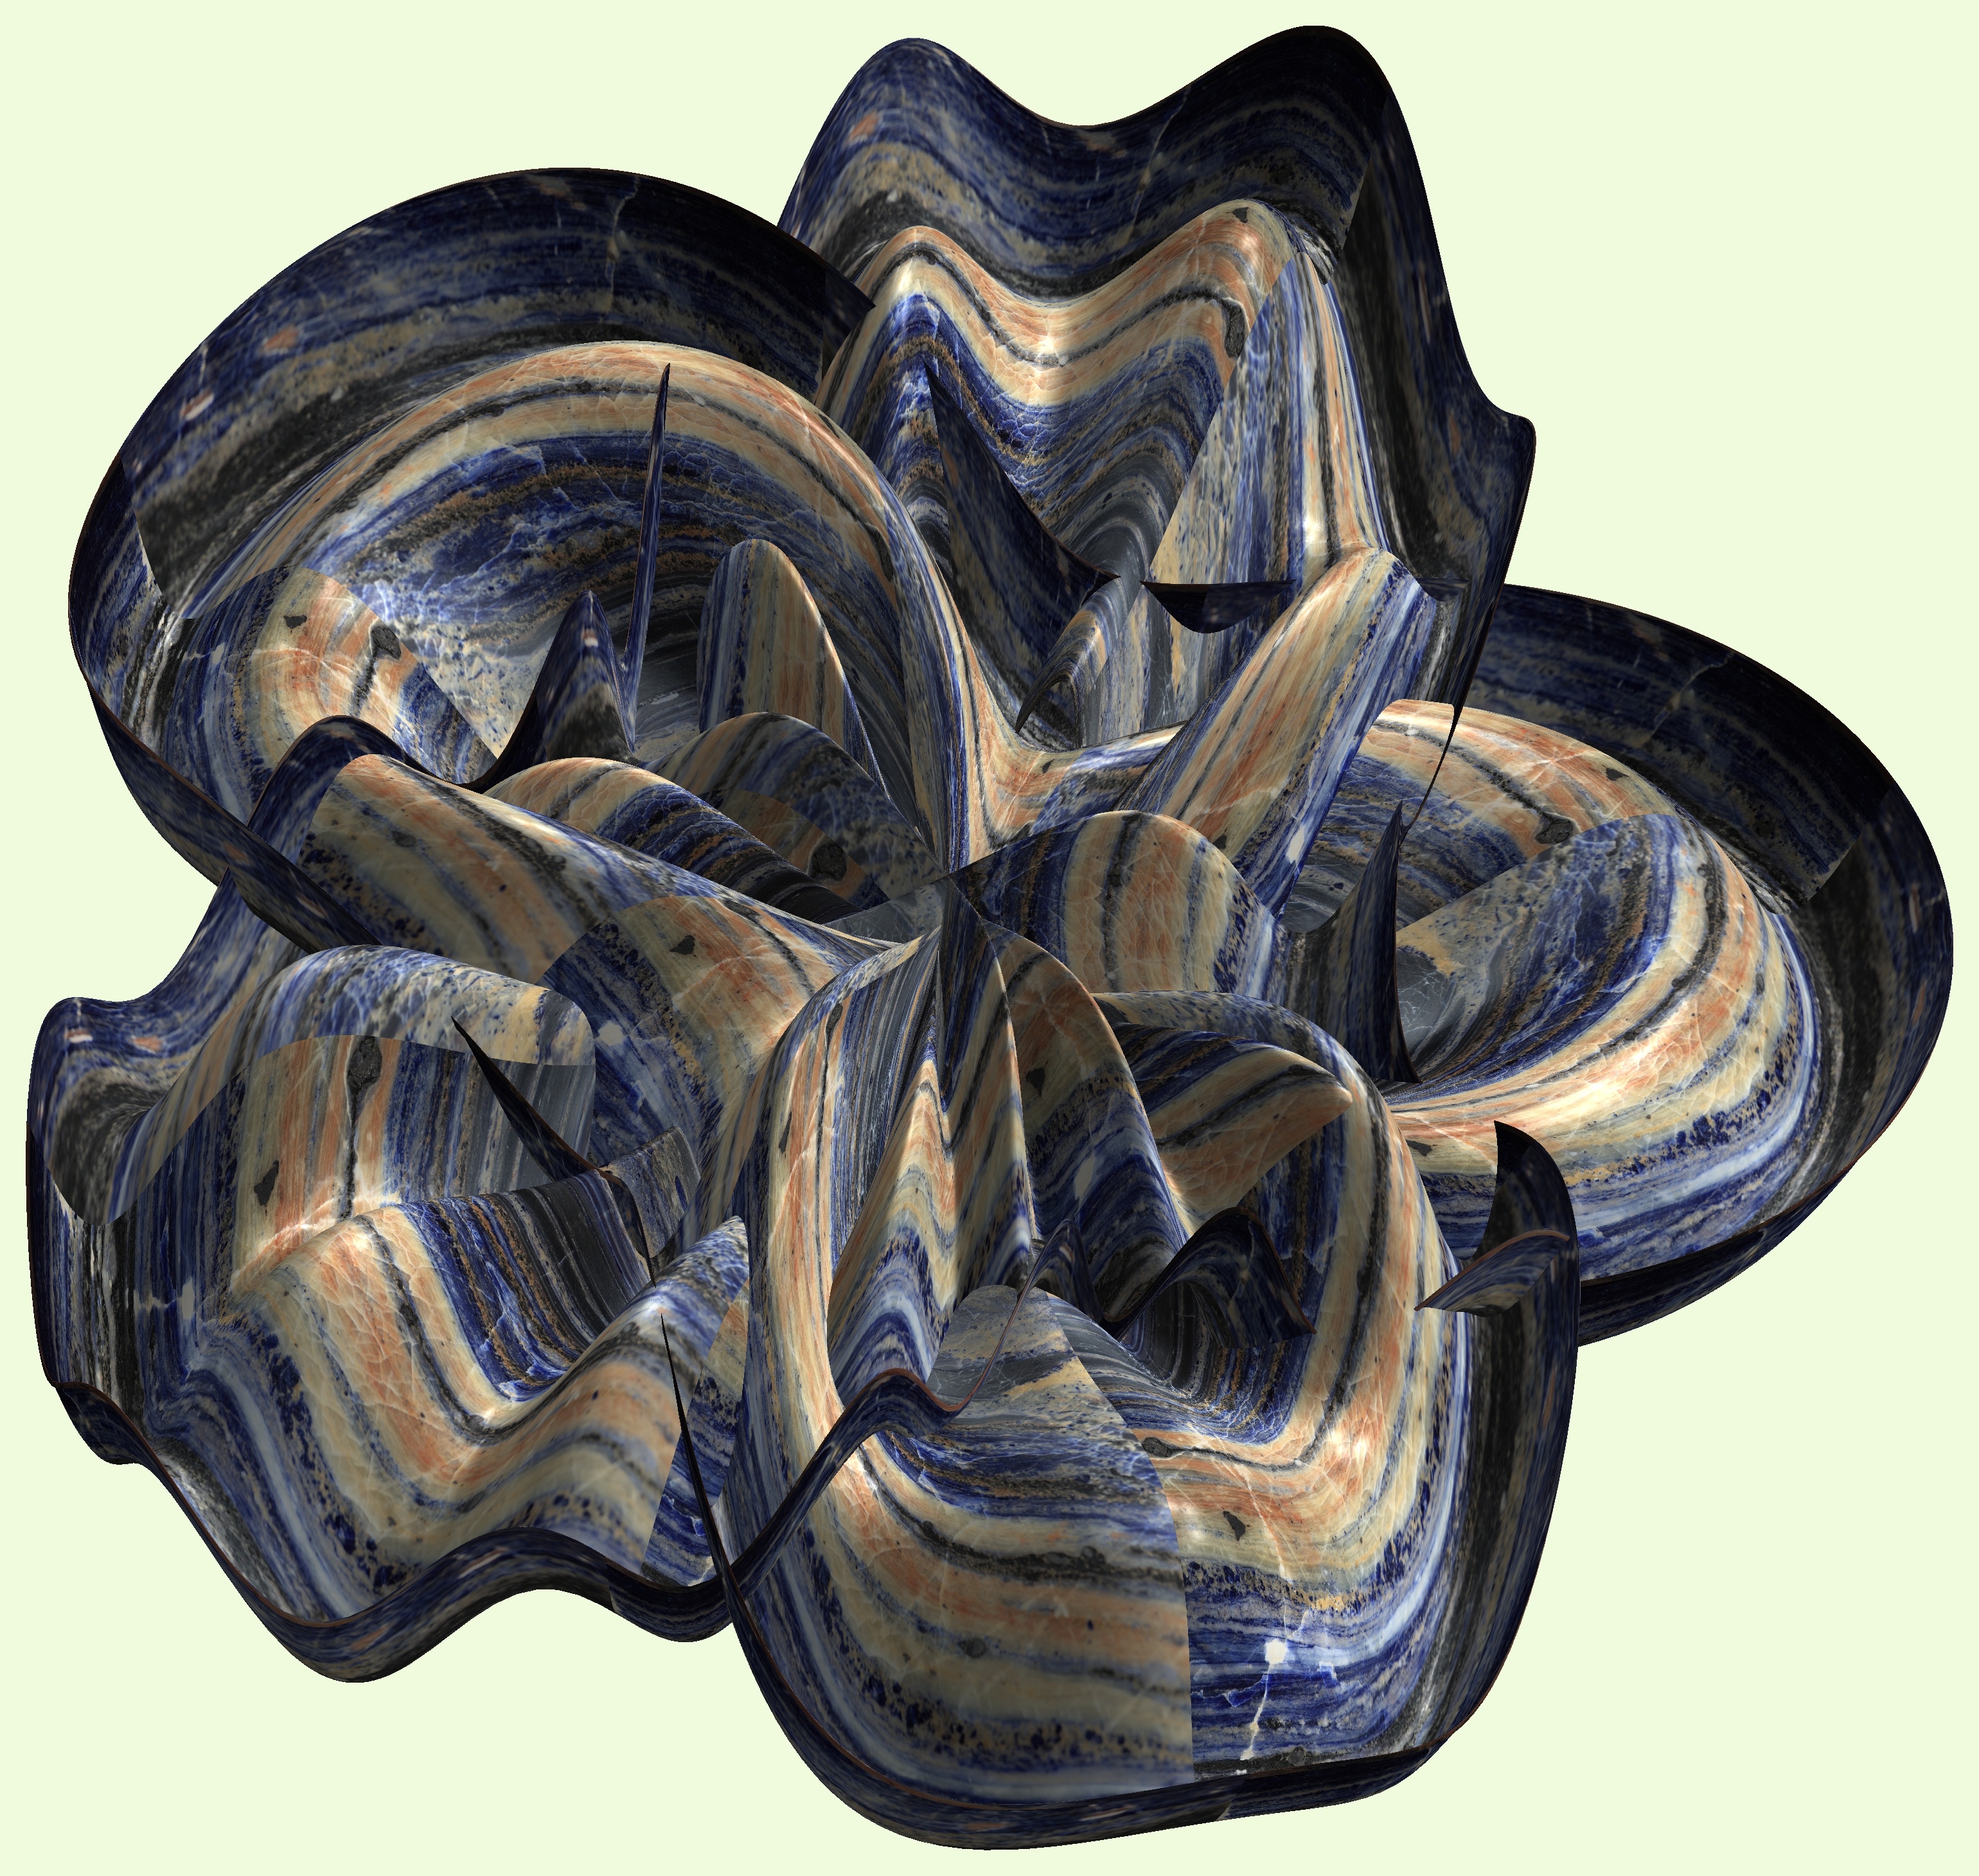
structure, wood, texture, cup, pattern, sculpture, art, figure, sketch, drawing, design, symmetry, 3d, graphic, carving, mathematica, cg, parametricplot3d, code, program, algorithm, abstruct, mapping, modern art